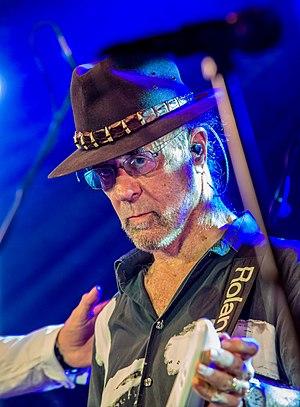
Manfred Mann est un claviériste, surtout connu pour être un membre fondateur des groupes Manfred Mann, Manfred Mann Chapter Three et Manfred Mann's Earth Band.